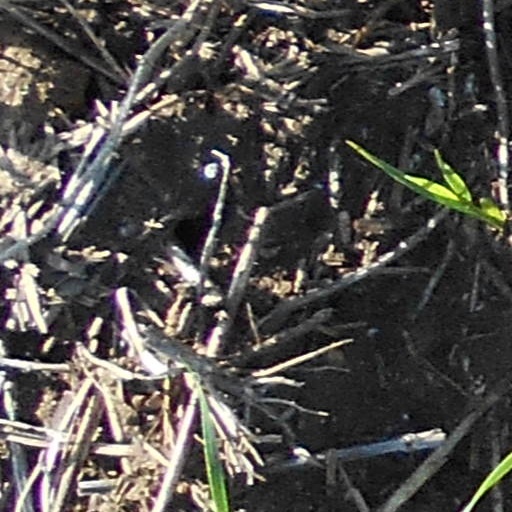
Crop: wheat